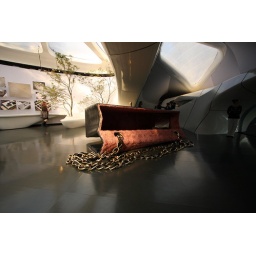
The TV screen in this giant purse showed Chanel bags at the shooting range